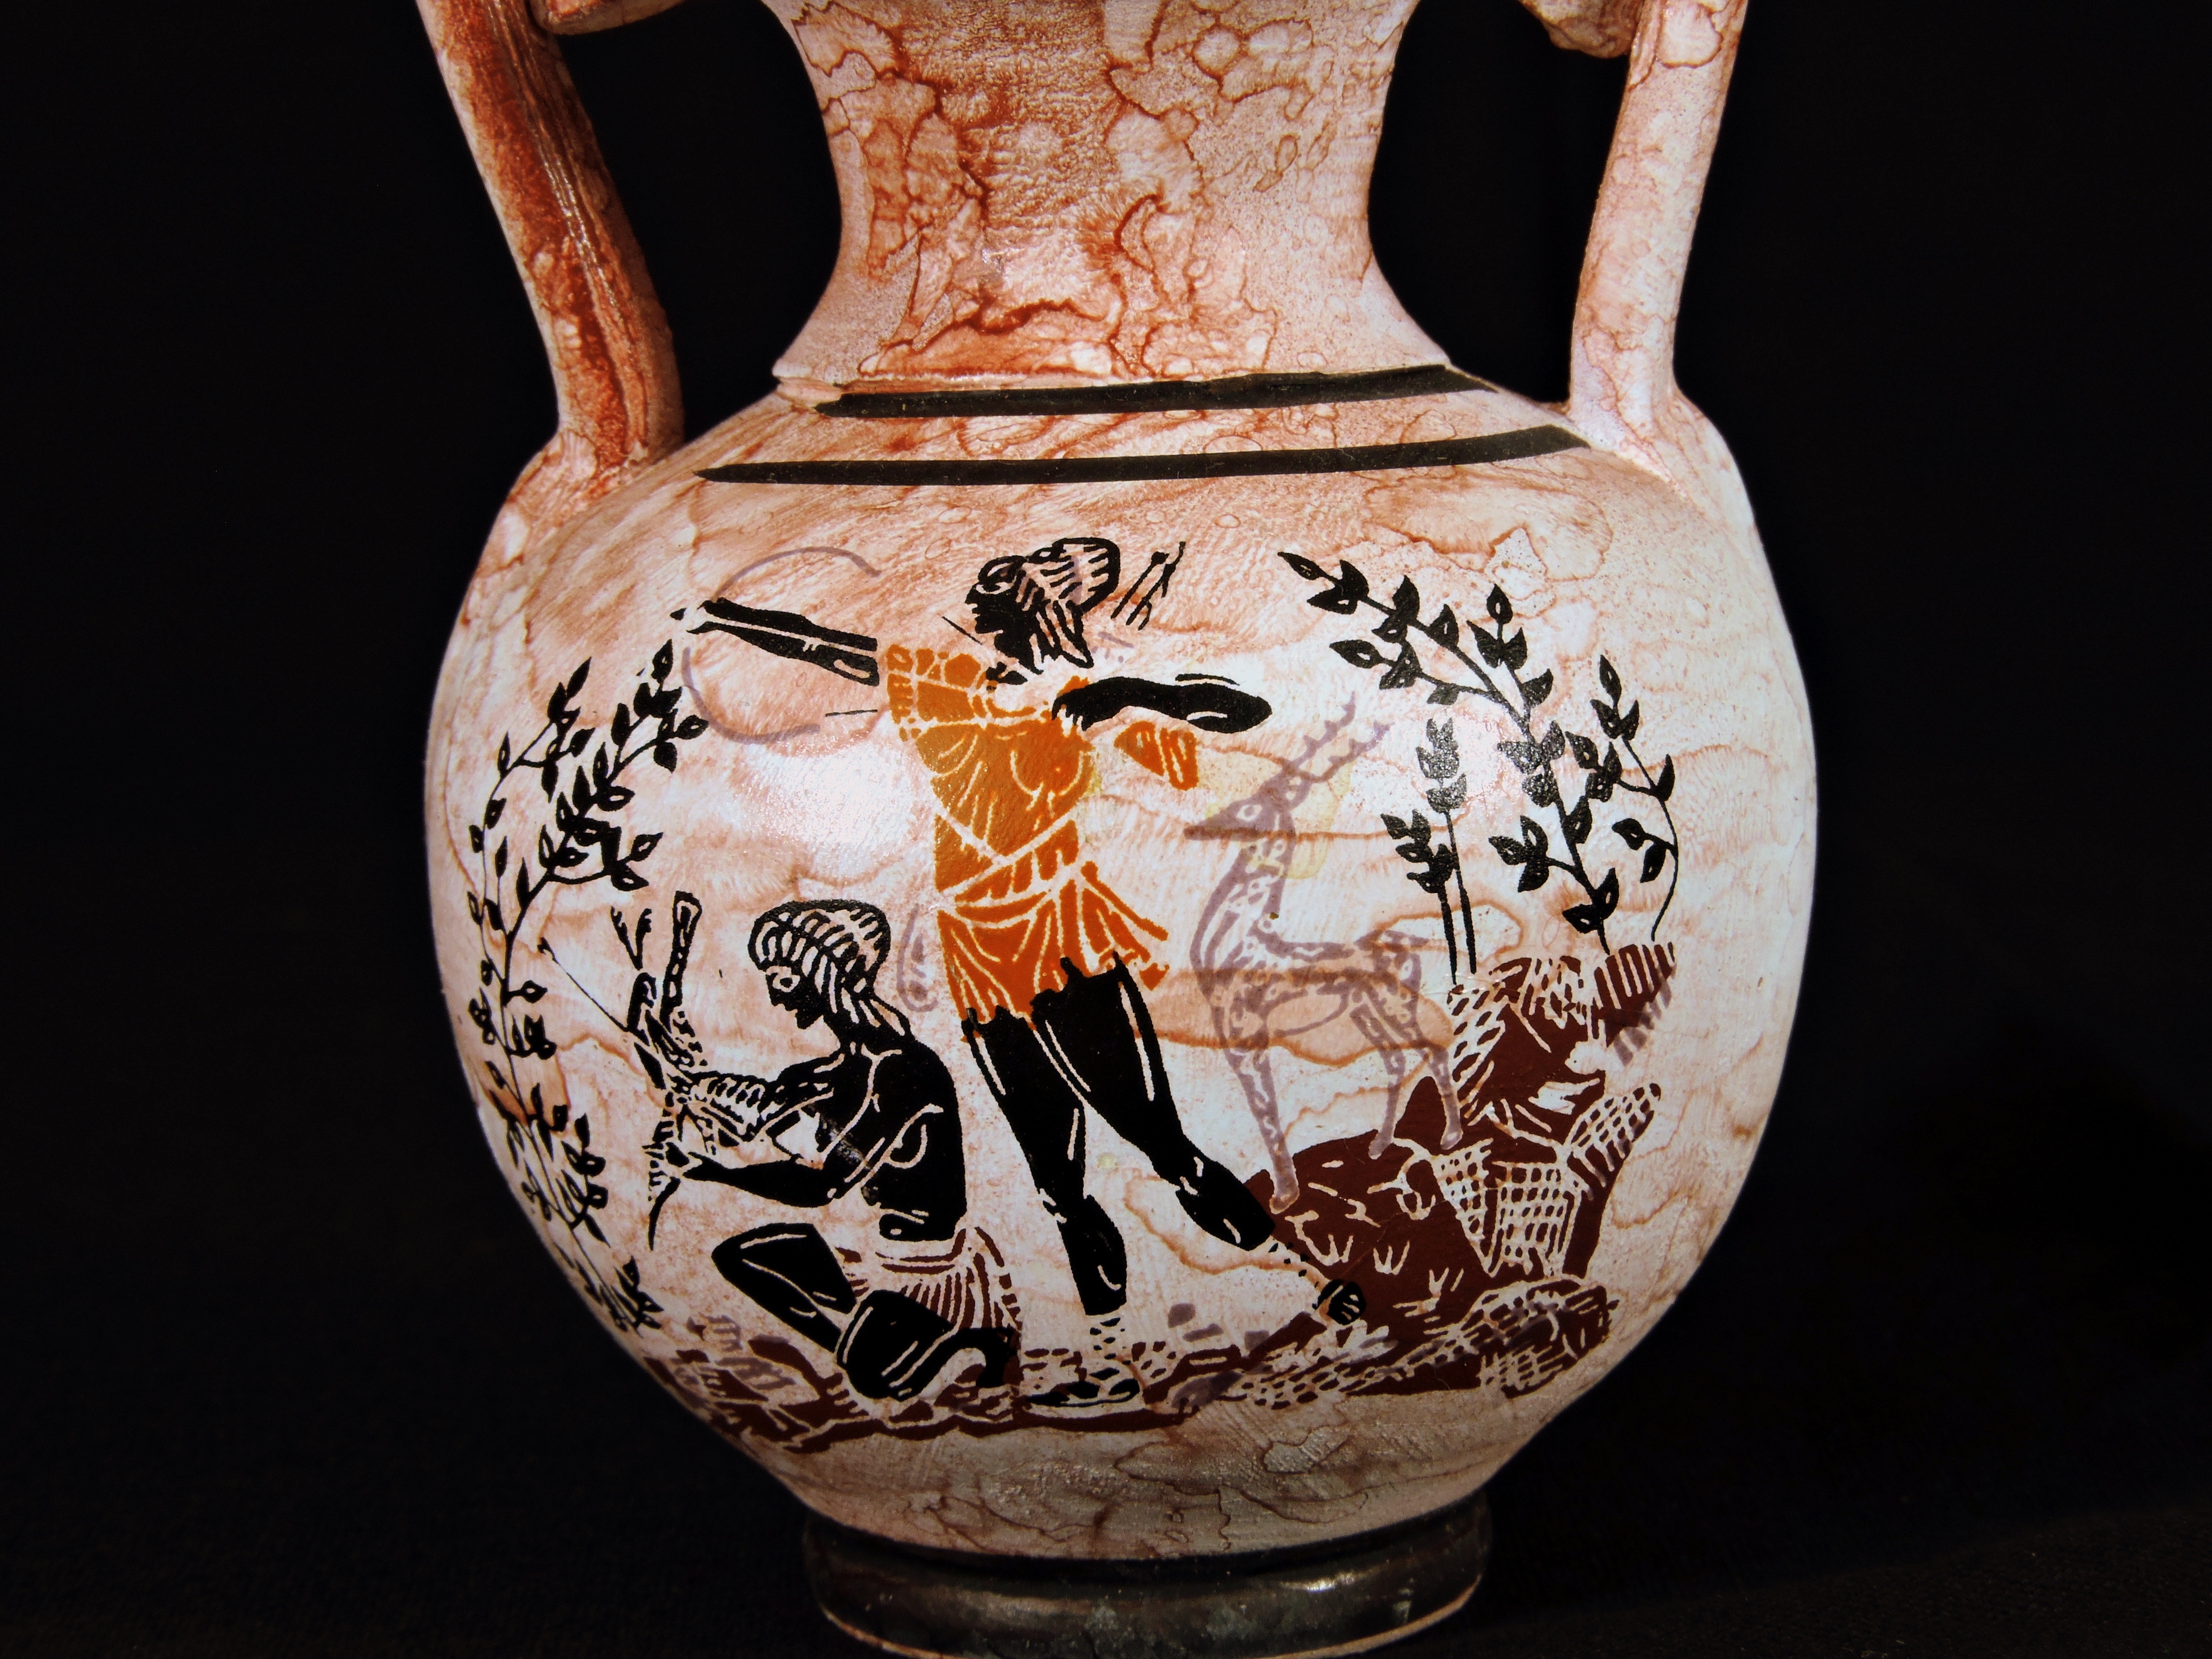
vase, ceramic, pottery, material, painting, jug, arrow, art, beauty, greece, arc, porcelain, hunting, amphora, drinkware, blue and white porcelain